Hanky Panky (Madonna song)

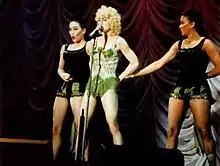
Madonna and her backup singers, Donna De Lory ("left") and Niki Haris ("right"), perform "Hanky Panky" during the Blond Ambition World Tour of 1990

J. Randy Taraborrelli, author of "", commented that "the steamrolling 'Hanky Panky' simply sounds like a silly innocent romp until you realize what she's going on and on is about ('Warren's favorite pastime')... being spanked!". The author also felt Madonna sang with "just a little too much authority". Academic Georges Claude Guilbert, author of "Madonna As Postmodern Myth", called it "a comic hymn to spanking". Stephen Thomas Erlewine from AllMusic described it as a "double entendre-laden hit". Bill Coleman from "Billboard" called it a "steamy and suggestive jumpin' jive". Music critic Robert Christgau highlighted "Hanky Panky" as one of the best tracks on "I'm Breathless"; calling it a "fake period piece" but praising its "risqué s&m-lite" sound as "all her". Ernest Hardy from "Cash Box" said it "is a tribute to the pleasures of light S&M, done in a brassy '30s style. Madonna sings in a lower key than usual, tosses off risque lines, and heads for the top of the charts with barely an effort." David Giles from "Music Week" stated that it "finds Madonna flirting in a big way with Forties swing music." He added, "Pure Hollywood stuff". "Rolling Stone"s Mark Coleman wrote that the song, alongside "Cry Baby" and "I'm Going Bananas", was one of the "more-legitimate sounding and confidently sung show tunes without a trace of disco" on the album. He also noted that "its titles alone are enough to conjure up visions of the elaborate production numbers on Madonna's summer tour." "People" magazine called it a "paean to kink". "Billboard"s Keith Caulfield called it "goofy (but catchy!)". In March 2023, Joel Lynch from the same magazine ranked it as the singer's 100th greatest song, calling it an "enjoyably (and cartoonishly) amorous big-band swing song" and comparing Madonna's vocals to Betty Boop. Greg Sandow, from "Entertainment Weekly", called it a "delightful challenge to censorship". Sal Cinquemani from "Slant Magazine" felt it was a "cheeky" song, also writing that it touched on themes Madonna would go on to explore more explicitly later in the 1990s.